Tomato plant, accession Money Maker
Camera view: horizontal (90 deg, fisheye); turntable rotation: 0 degrees
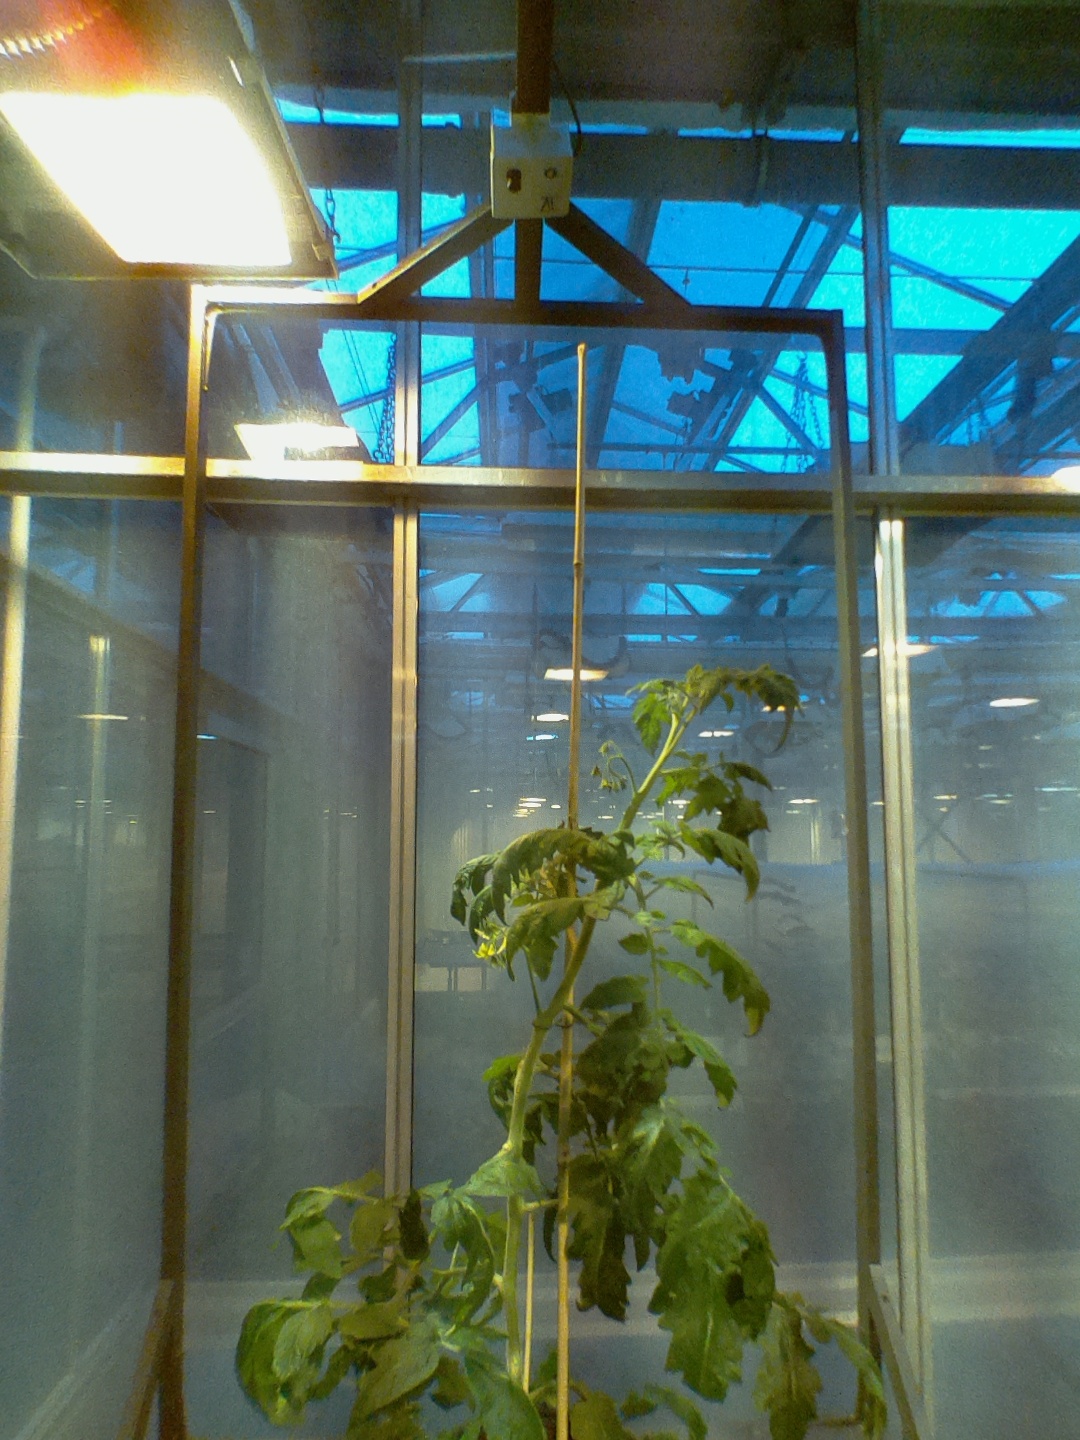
BBCH growth stage 65: Full flowering, 50%-60% of flowers open, first petals falling